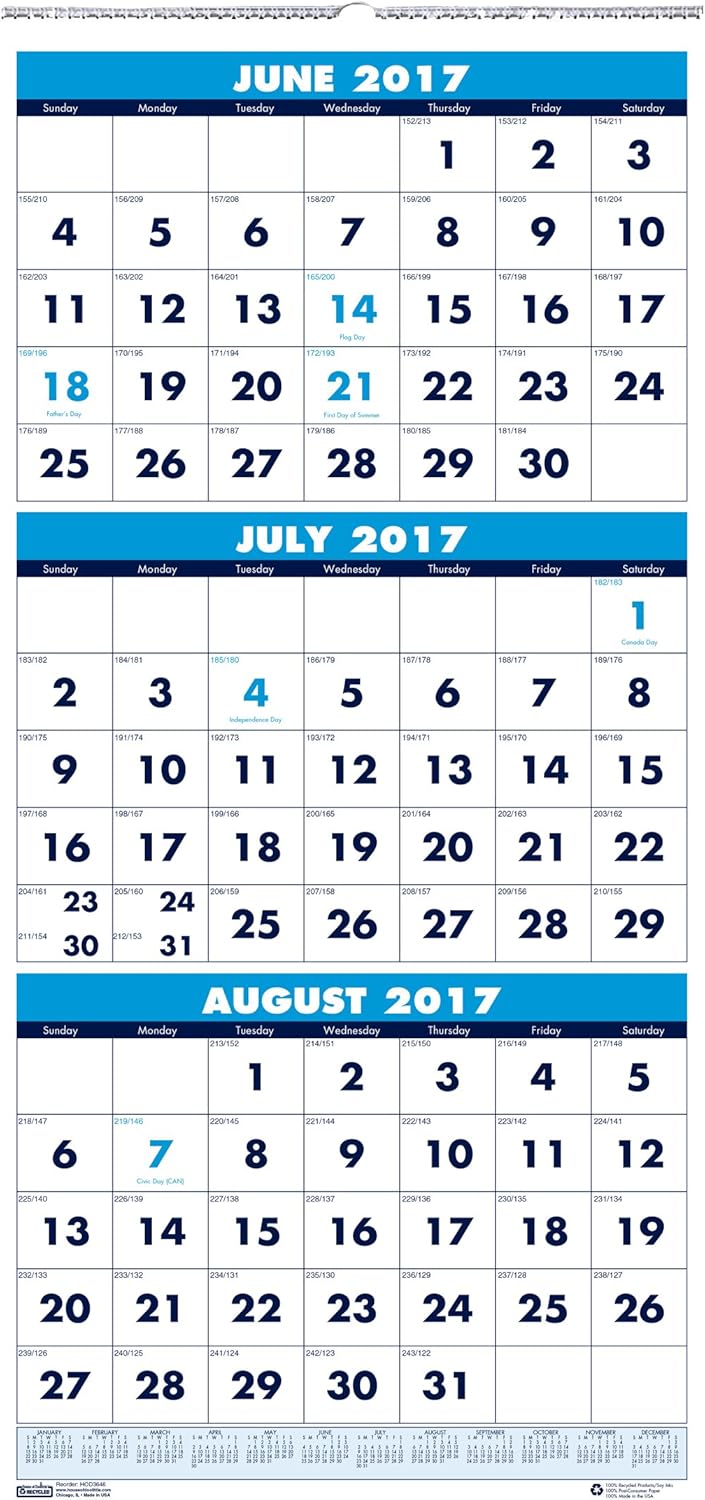
House of Doolittle 2017-2018 Three-Month Academic Wall Calendar, 8 x 17 Inches, June - July (HOD3645-18)
Category: Office Products
Since 1919, House of Doolittle has manufactured quality dated products made in the United States that help you be more productive during your daily planning activities. Thirty-one years ago we made the commitment to produce all of our products using recycled paper and materials. House of Doolittle three-month academic wall calendar includes 14 months June 2017 to July 2018. It has large numbered days with holidays highlighted with prior and the following month on each page. Calendar also includes a wire hanger to easily hang the calendar on the wall. Other products from House of Doolittle include desk pads, wall calendars, desk pad calendars, laminated wall calendars, blotter pads, monthly appointment planners and weekly appointment planners. Go Green with House of Doolittle products, as we use 100% recycled paper containing 100% post-consumer waste with soy inks and 90% recycled wire. All of our products are manufactured in the USA and are FSC certified. Since 1989 House of Doolittle has donated 5% of its profits to organizations that are working to create a more sustainable environment.
Features: June 2017 - July 2019, featuring 14 months for easy planning | Large numbered days that can be seen from a distance | Full Year reference calendar across the bottom, holidays highlighted in blue for quick reference | Strong wire binding firmly keeps the pages together in one place; includes a wire hanger to easily hang the calendar on the wall | Printed with High quality soy-based inks on 100% post-consumer recycled paper which is FSC certified and made in the USA